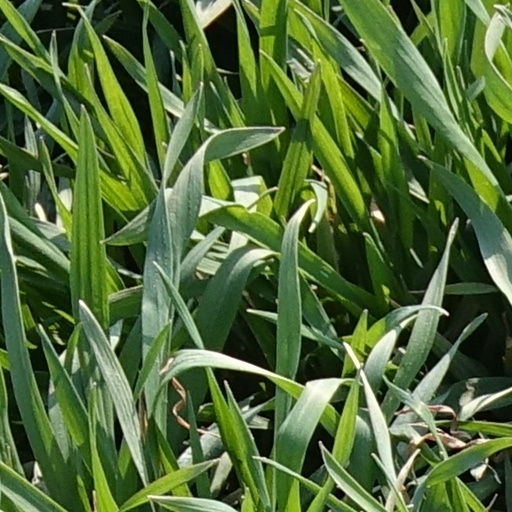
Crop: wheat